Comparative foot morphology

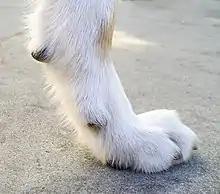
Dog paw

Even many terrestrial vertebrates exhibit differences in the scaling of limb dimension, limb coordination and magnitude of forelimb-hind limb loading, in the dog, horse and elephant the structure of the distal forelimb is similar to that of the distal hind limb. In the human, the structures of the hand are generally similar in shape and arrangement to those of the foot. Terrestrial vertebrate quadrupeds and bipeds generally possess distal limb and foot endoskeleton structures that are aligned in series, stacked in a relatively vertical orientation and arranged in a quasi-columnar fashion in the extended limb. In the dog and horse, the bones of the proximal limbs are oriented vertically, whereas the distal limb structures of the ankle and foot have an angulated orientation. In humans and elephants, a vertical-column orientation of the bones in the limbs and feet is also evident for associated skeletal muscle-tendon units. The horse's foot contains an external nail (hoof) oriented about the perimeter in the shape of a semicircle. The underlying bones are arranged in a semi-vertical orientation. The dog's paw similarly contains bones arranged in a semi-vertical orientation.